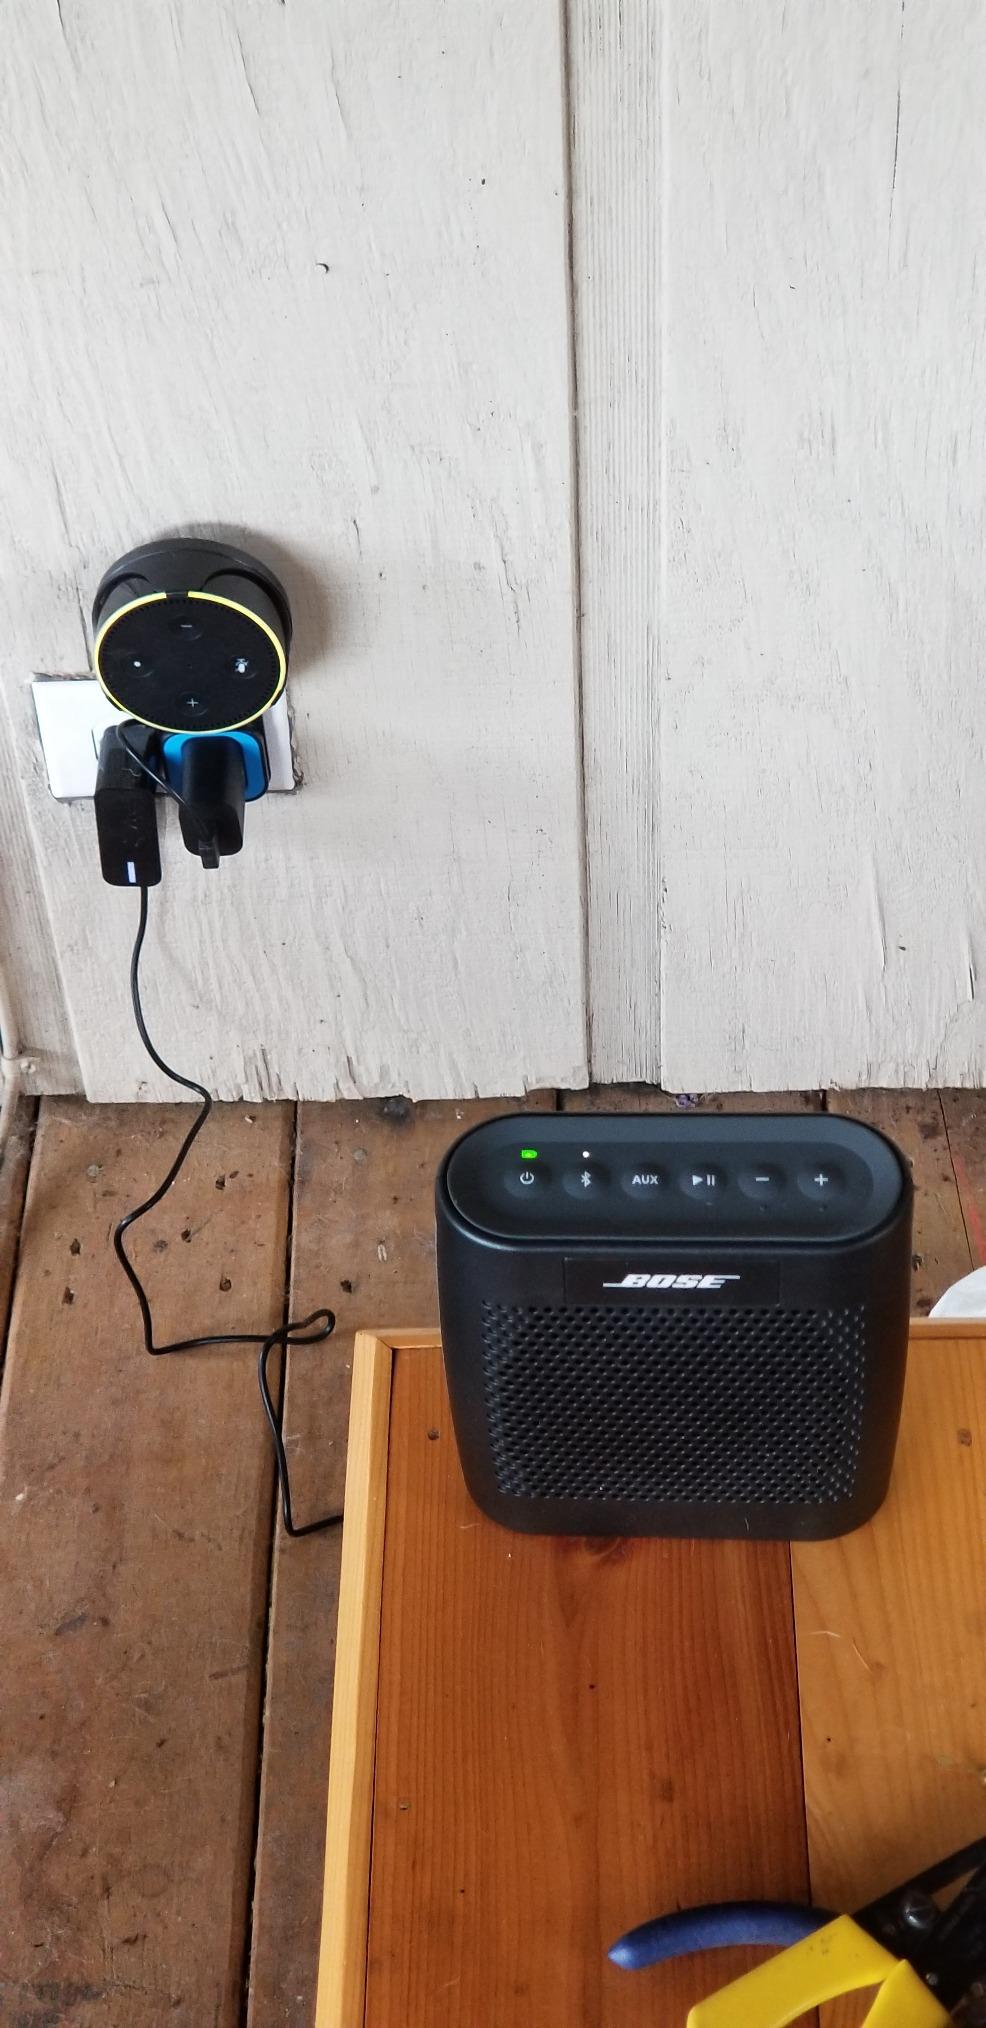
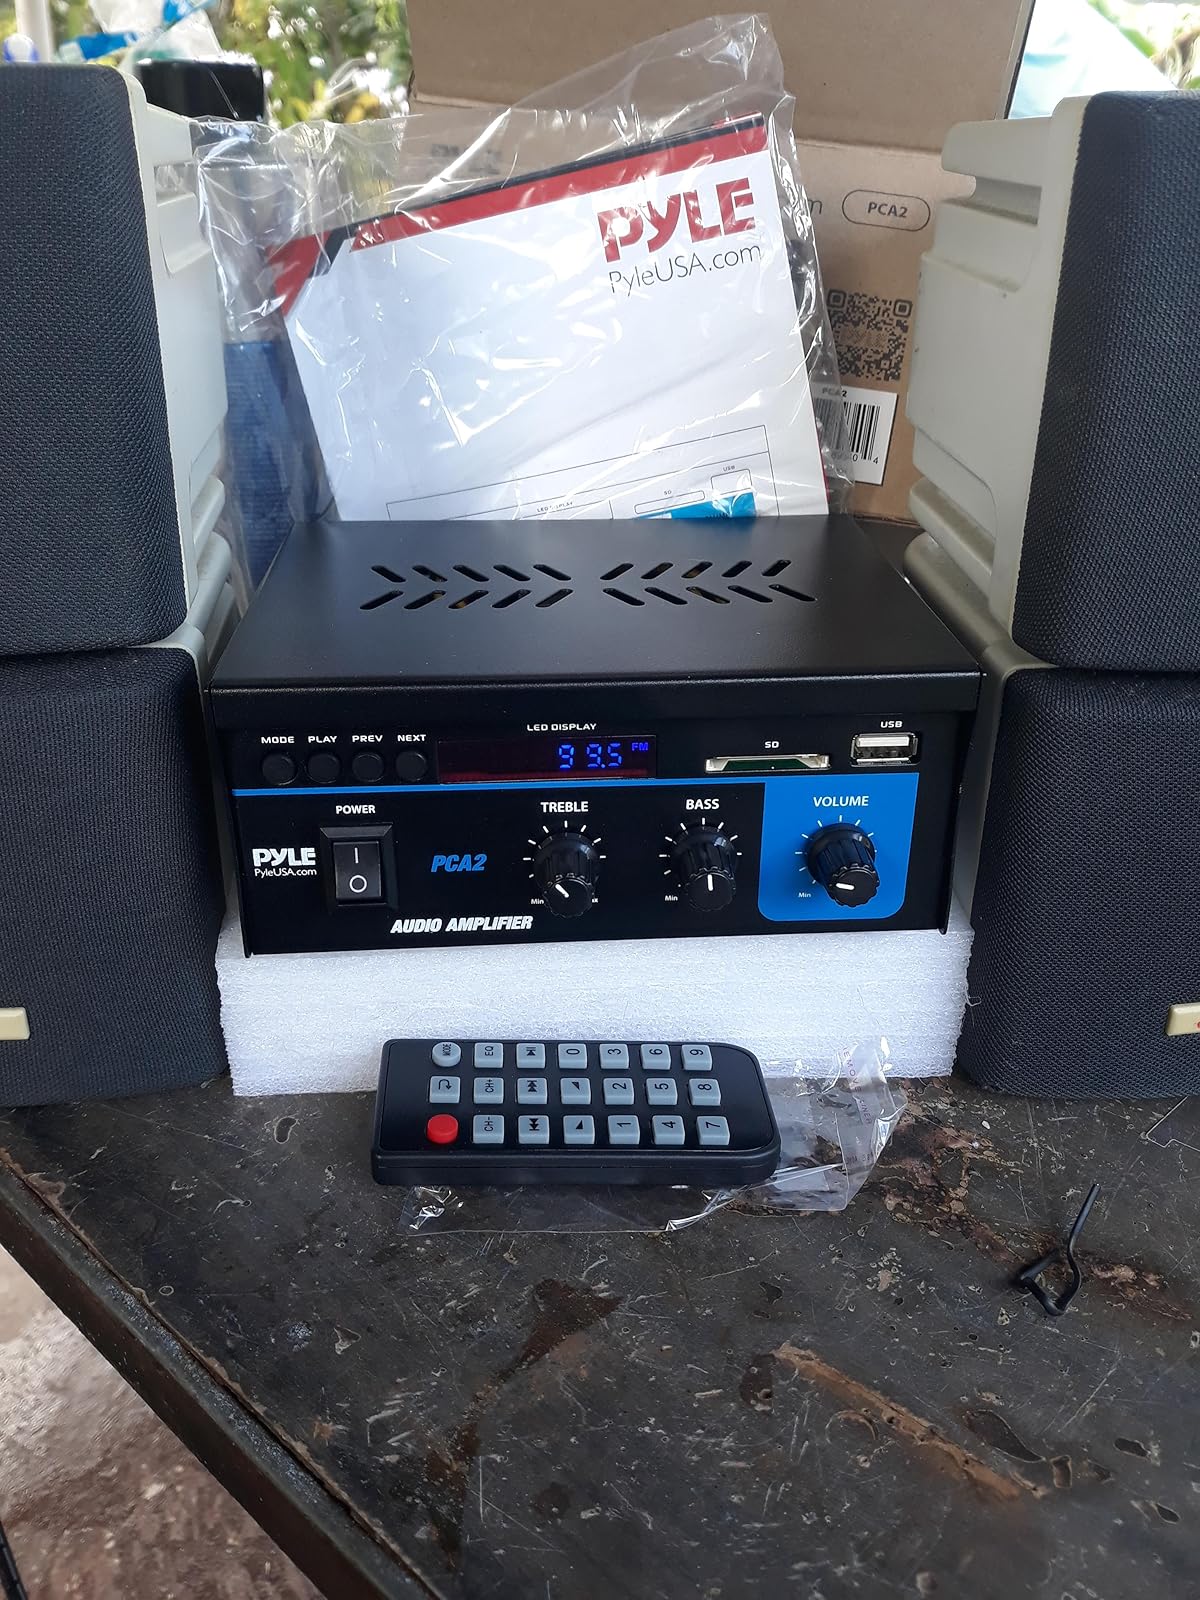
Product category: speaker
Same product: no